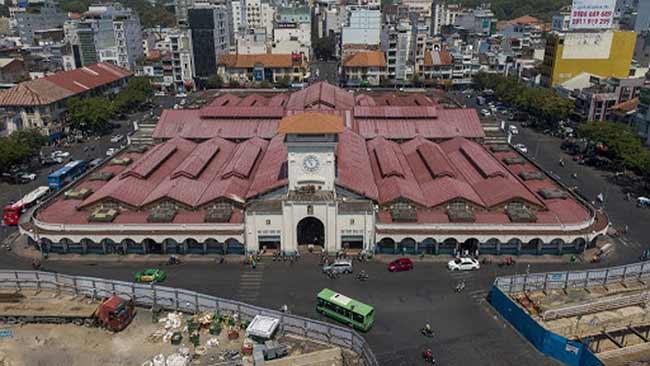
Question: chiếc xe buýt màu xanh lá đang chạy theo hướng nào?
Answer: hướng dọc theo một khu chợ